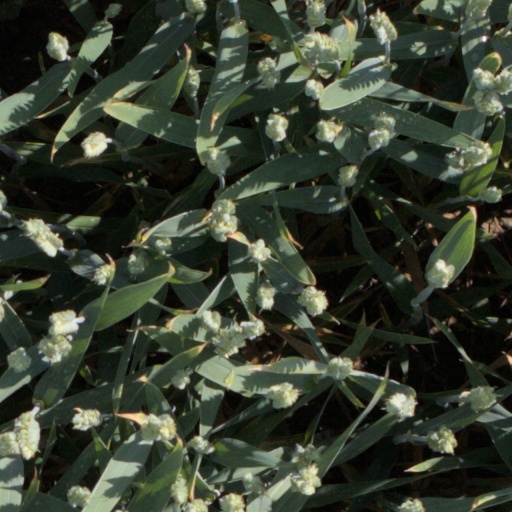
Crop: wheat